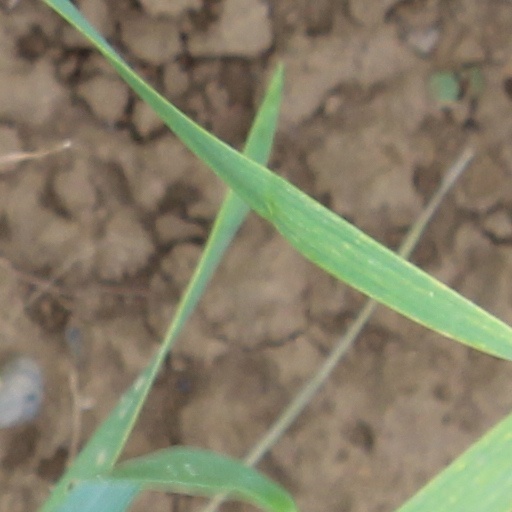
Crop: wheat